St. Vitus church (Gärtringen)

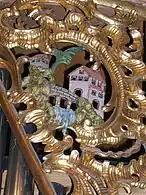
Landscape depictions in the rocaille ornaments of the organ prospect

During the renovation of the church in 1913, the organ was reworked by the organ builder Friedrich Weigle (Echterdingen) and now placed centrally in front of the axial window of the choir polygon. The instrument now received a late-Romantic disposition and had 14 stops on two manuals and pedal; by means of transmissions, the variety of sound was inexpensively expanded. The organ had pneumatic diaphragm chests and a self-playing organization, soon popularly called "Organola"; Weigle described it as "protected by law" and "built directly into the console, complete with tempo control, forward and backward motion, wind intake and wind exhaust, working absolutely exact."